Warriors Orochi 4

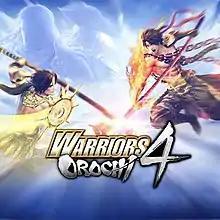

Warriors Orochi 4, released as in Japan, is a 2018 hack and slash video game developed by Koei Tecmo and Omega Force for Microsoft Windows, PlayStation 4, Xbox One and Nintendo Switch. It is the fifth installment of the crossover series "Warriors Orochi", a combination of the "Dynasty Warriors" and "Samurai Warriors" series. The game was released in Japan on September 27, 2018, and in North America and Europe in October.